Gemini 5

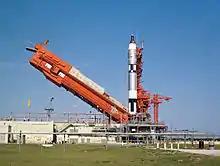
The erector at Pad 19 is lowered in preparation for the launch of Gemini 5

The launch went perfectly except for a few seconds of pogo oscillation (axial vibration of the rocket). This was measured at +0.38 "g" (3.7 m/s) during first stage flight, exceeding the permitted +0.25 "g" (2.5 m/s) for a total of about 13 seconds. Conrad and Cooper found their vision and speech momentarily impaired by the strong vibrations. The cause was traced to improper gas levels in an oxidizer standpipe, and severe oscillations did not affect any subsequent Gemini flights. The initial orbit was